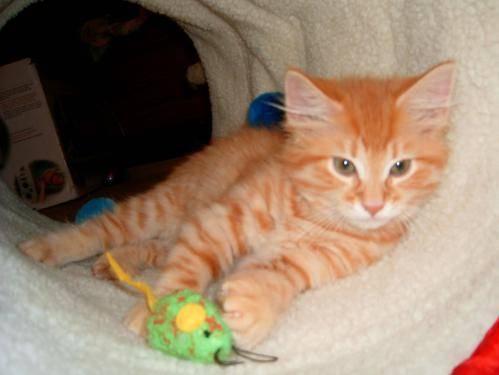
cat